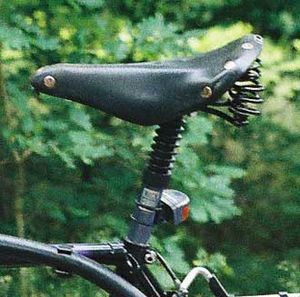
Sadelpind
En sadelpind med affjedring
En sadelpind er på en cykel et rør der forbinder sadlen med stellet. Den øverste ende af sadelpinden har normalt en diameter på 22.2mm, mens den del der passer i stellet kan have mange forskellige diametre. Ved at justere sadelpinden mere eller mindre ned i stellet indstilles sadlens højde til cyklens ejer.